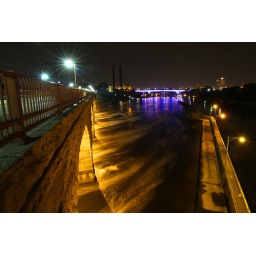
From the stone Arch bridge looking down river to the 35W bridge on the Mississippi river in Minneapolis.